The Little Mermaid

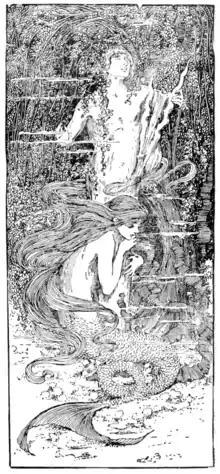
The Little Mermaid and the statue

The Little Mermaid lives in an underwater kingdom with her father, the Sea King, her paternal grandmother, and her five older sisters, each one of them born a year apart. Fascinated by the world above the sea, and human beings, The Little Mermaid keeps a statue of a human boy in her garden in the palace.